Malina Cove

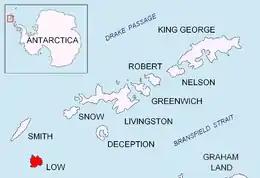
Location of Low Island in the South Shetland Islands.

Malina Cove is the 1.65 km wide cove indenting for 1.25 km the western coast of Low Island in the South Shetland Islands, Antarctica. It is entered south of Jameson Point and north of Ugorelets Point.